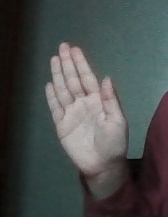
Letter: seen